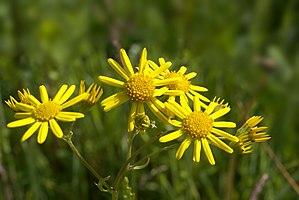
Séneçon aquatique (Jacobaea aquatica), à Leiemeersen, Oostkamp, Belgique